Ardab Mutiyaran

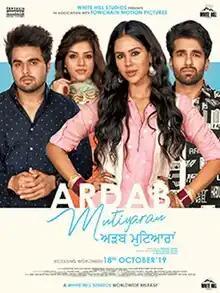
Theatrical release poster

Ardab Mutiyaran is a 2019 Punjabi-language romantic comedy drama film directed by Manav Shah. The film is produced by Gunbir Singh Sidhu and Manmord Sidhu under the banner White Hill Studios. Starring Sonam Bajwa, Mehreen Pirzada, Ajay Sarkaria and Ninja, the story of the film revolves around Babbu Bains (played by Sonam Bajwa), who fights evils of the society in her own style. She represents all the women, who fight for their own identity.